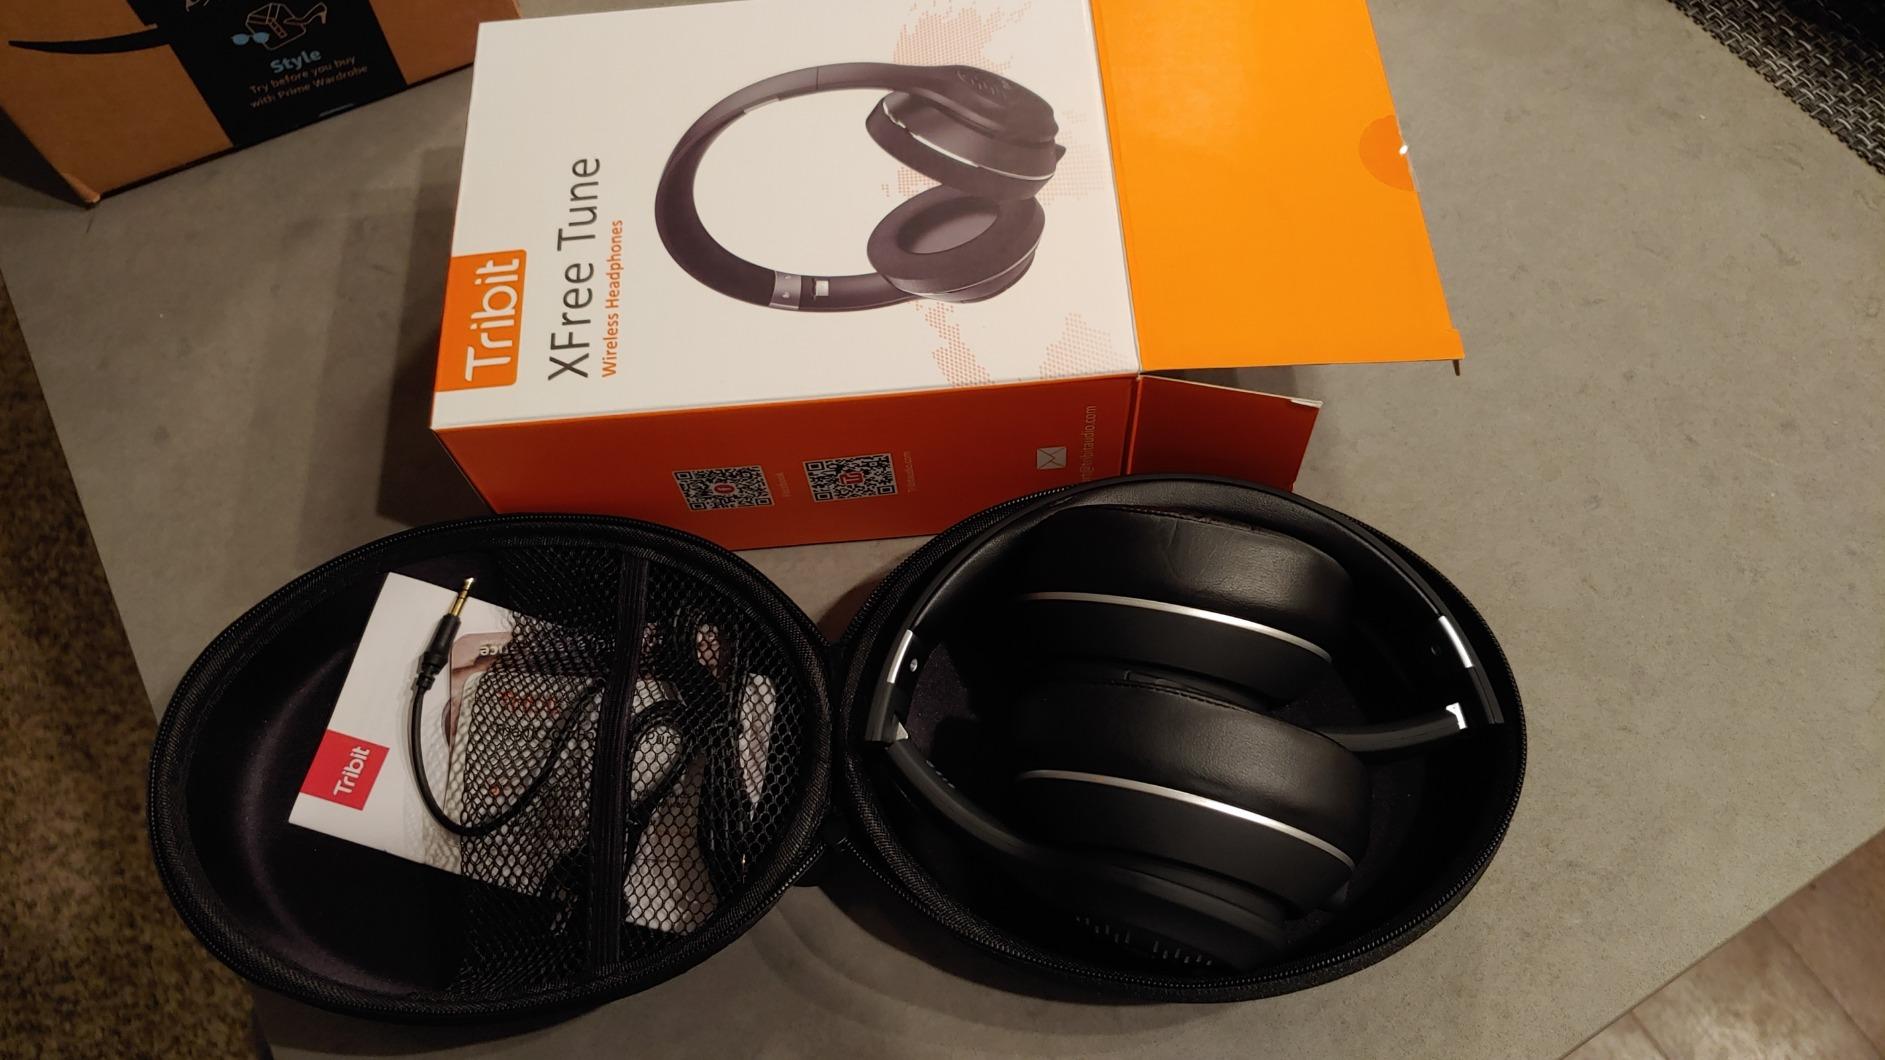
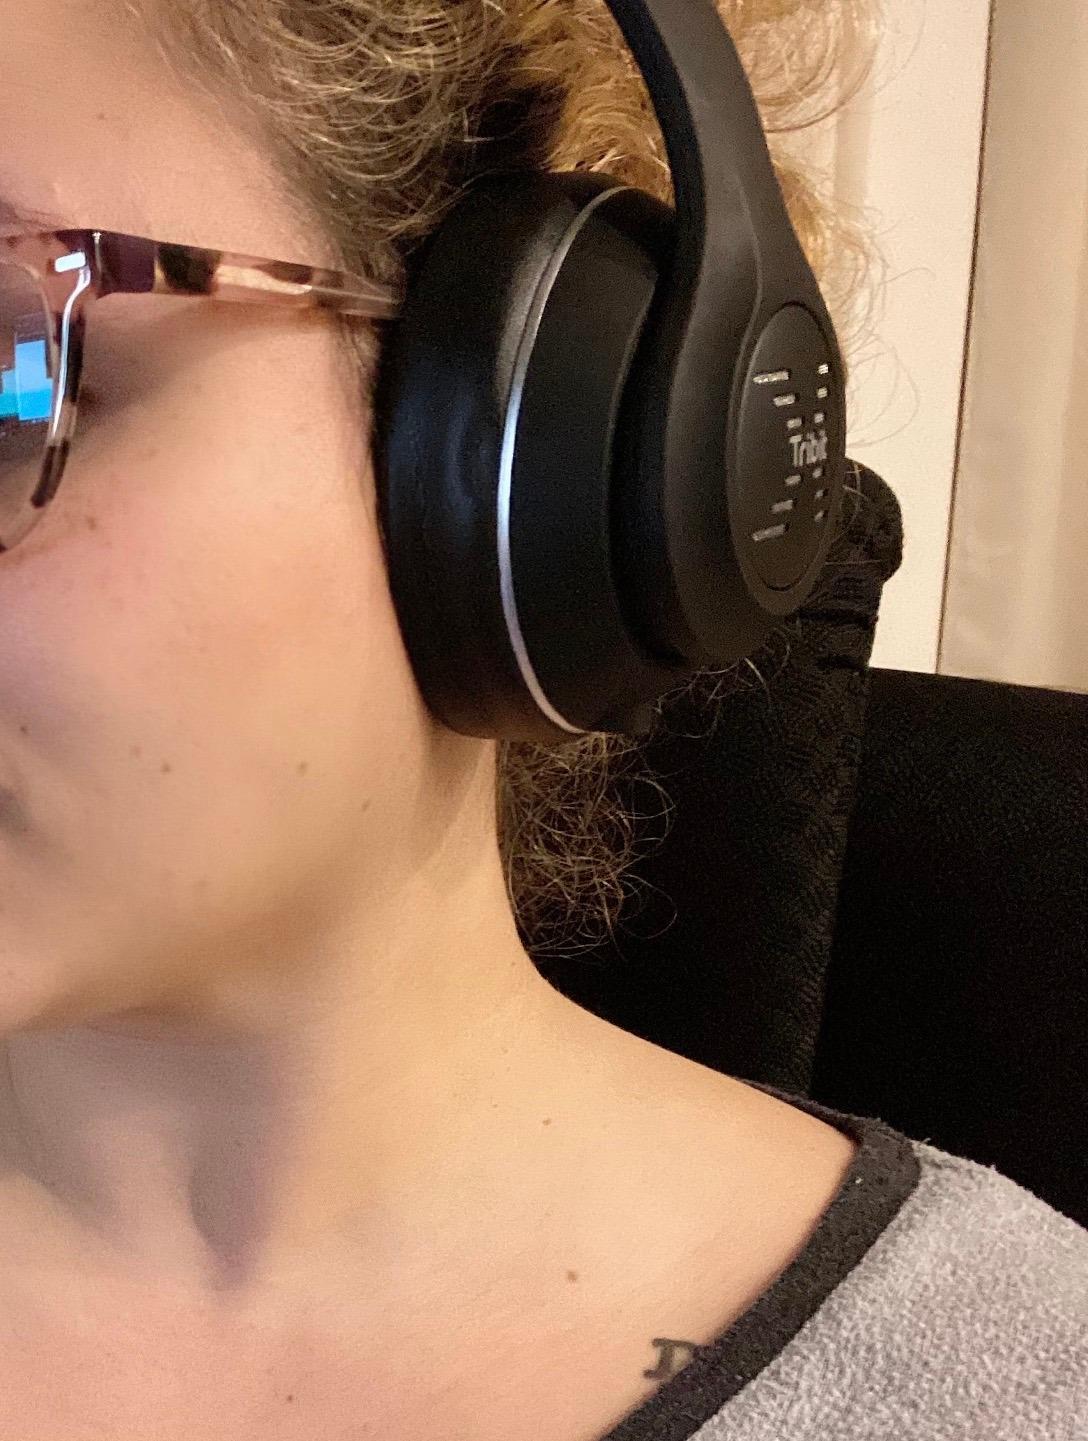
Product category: headphones
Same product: yes